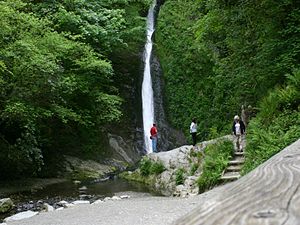
Lydford Gorge / Forløb
White Lady vandfaldet ved enden af Lydford Gorge.
Lydford Gorge er en slugt nær landsbyen Lydford, som ligger i grevskabet Devon i Storbritannien. Der er ca. 2,4 km lang og gennemløbes af floden Lyd. Slugten er med sine ca. 30 m dybde den dybeste i det sydvestlige England. Området tilhører National Trust, sådan at offentligheden har adgang til at besøge bunden af slugten ad en ca. 5 km lang sti, som ofte er meget glat.